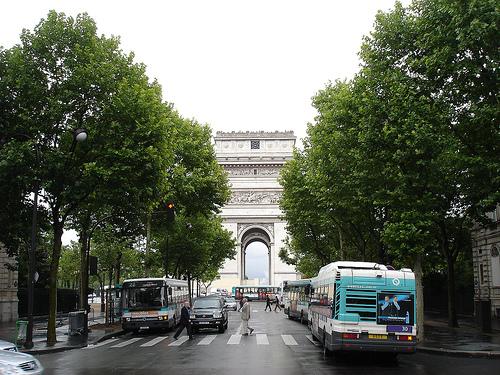
Weather: rain or strom